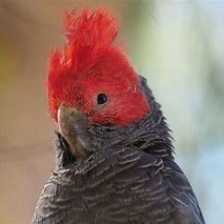
Species: GANG GANG COCKATOO
Scientific name: CALLOCEPHALON FIMBRIATUM
ImageNet parent category: sulphur-crested_cockatoo